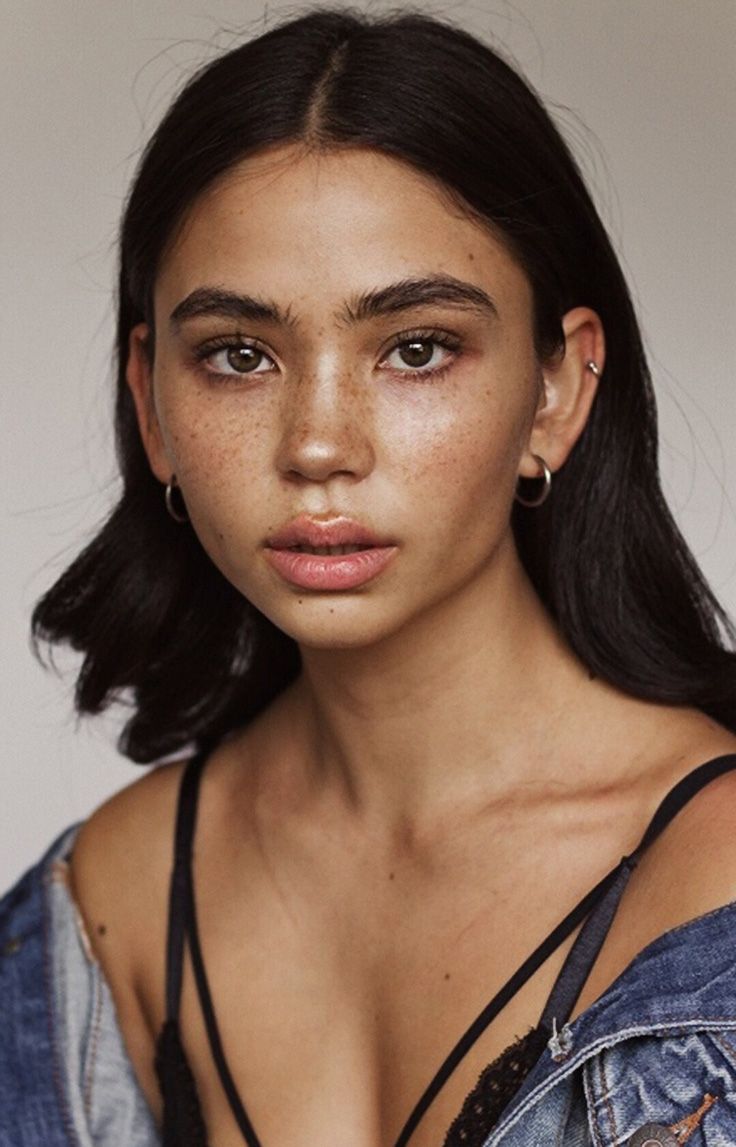
Gender: women